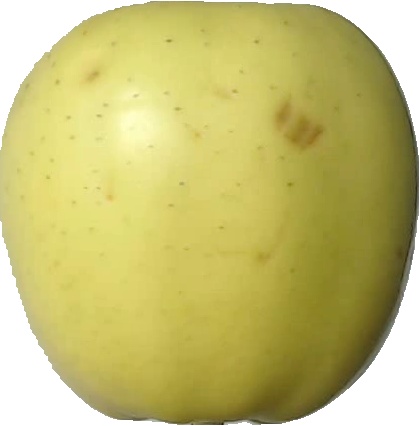
Label: apple_golden_2